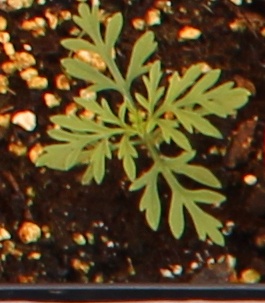
Label: Ragweed